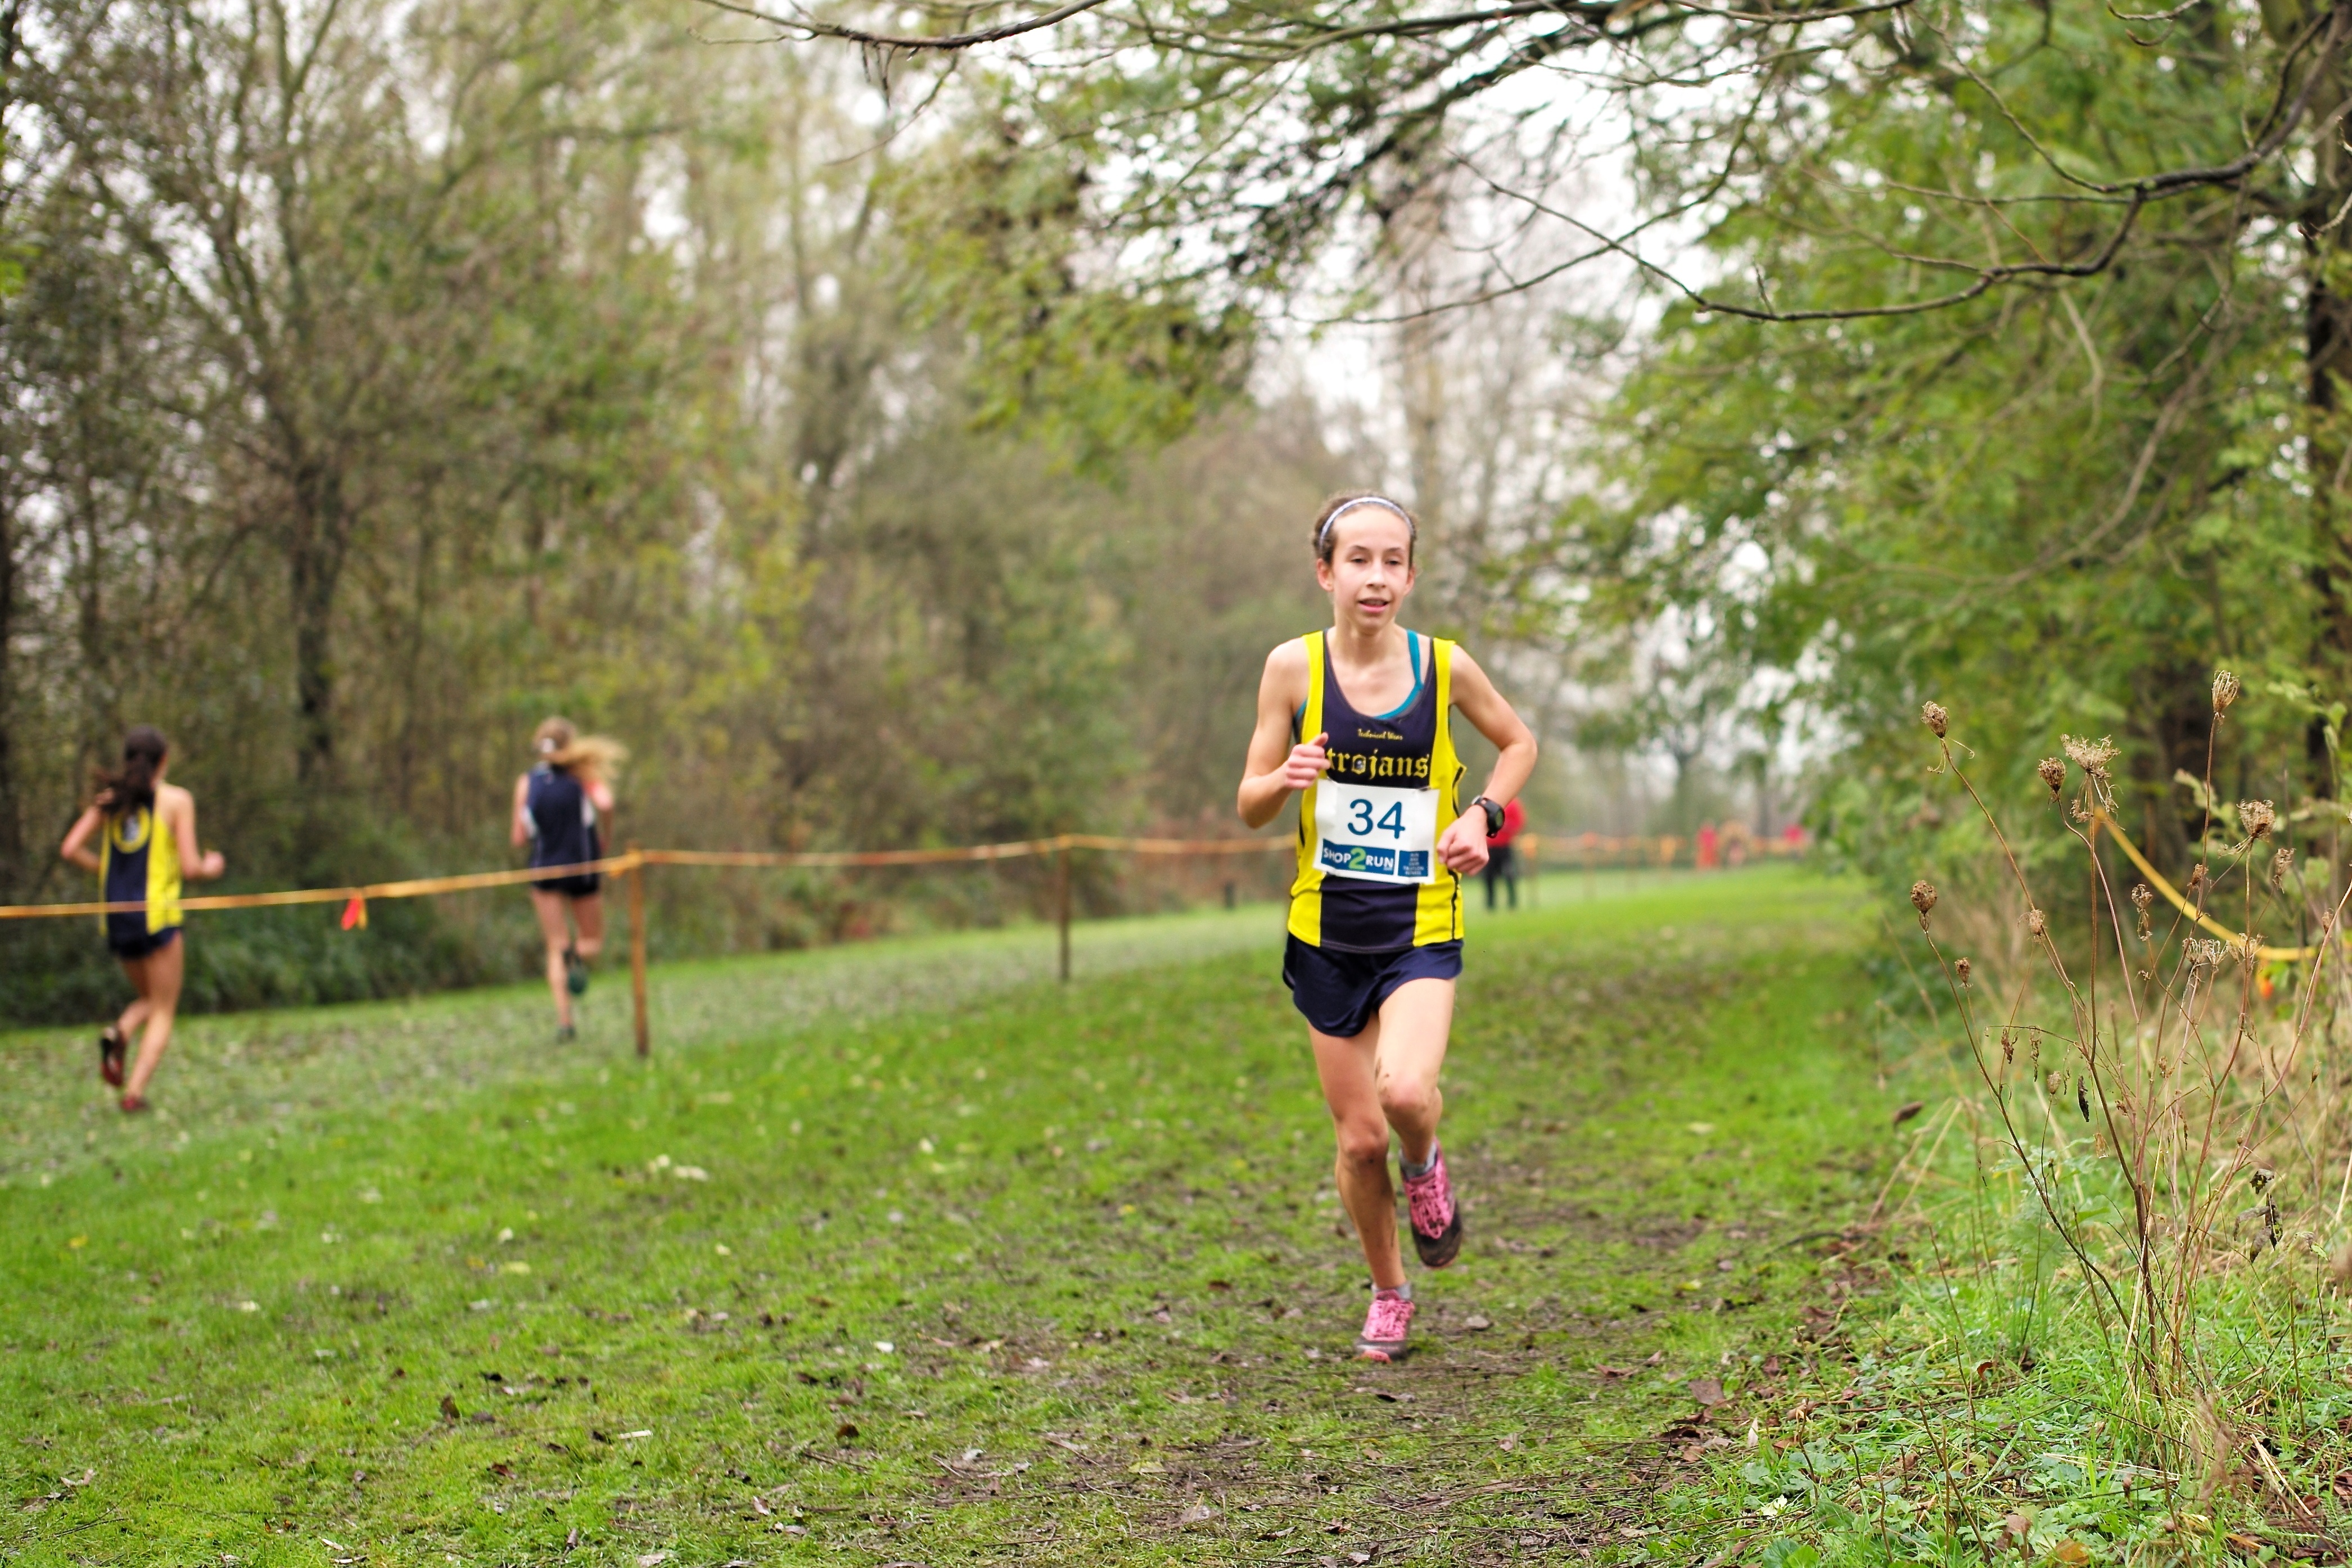
person, trail, running, recreation, jogging, race, sports, endurance, athletics, physical exercise, outdoor recreation, human action, individual sports, endurance sports, ultramarathon, duathlon, cross country running, cross country cycling